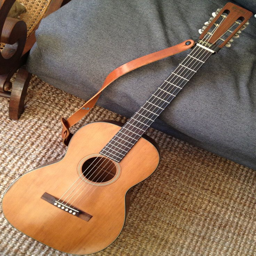
a lovely guitar , the necks on those are a bit wide for my liking